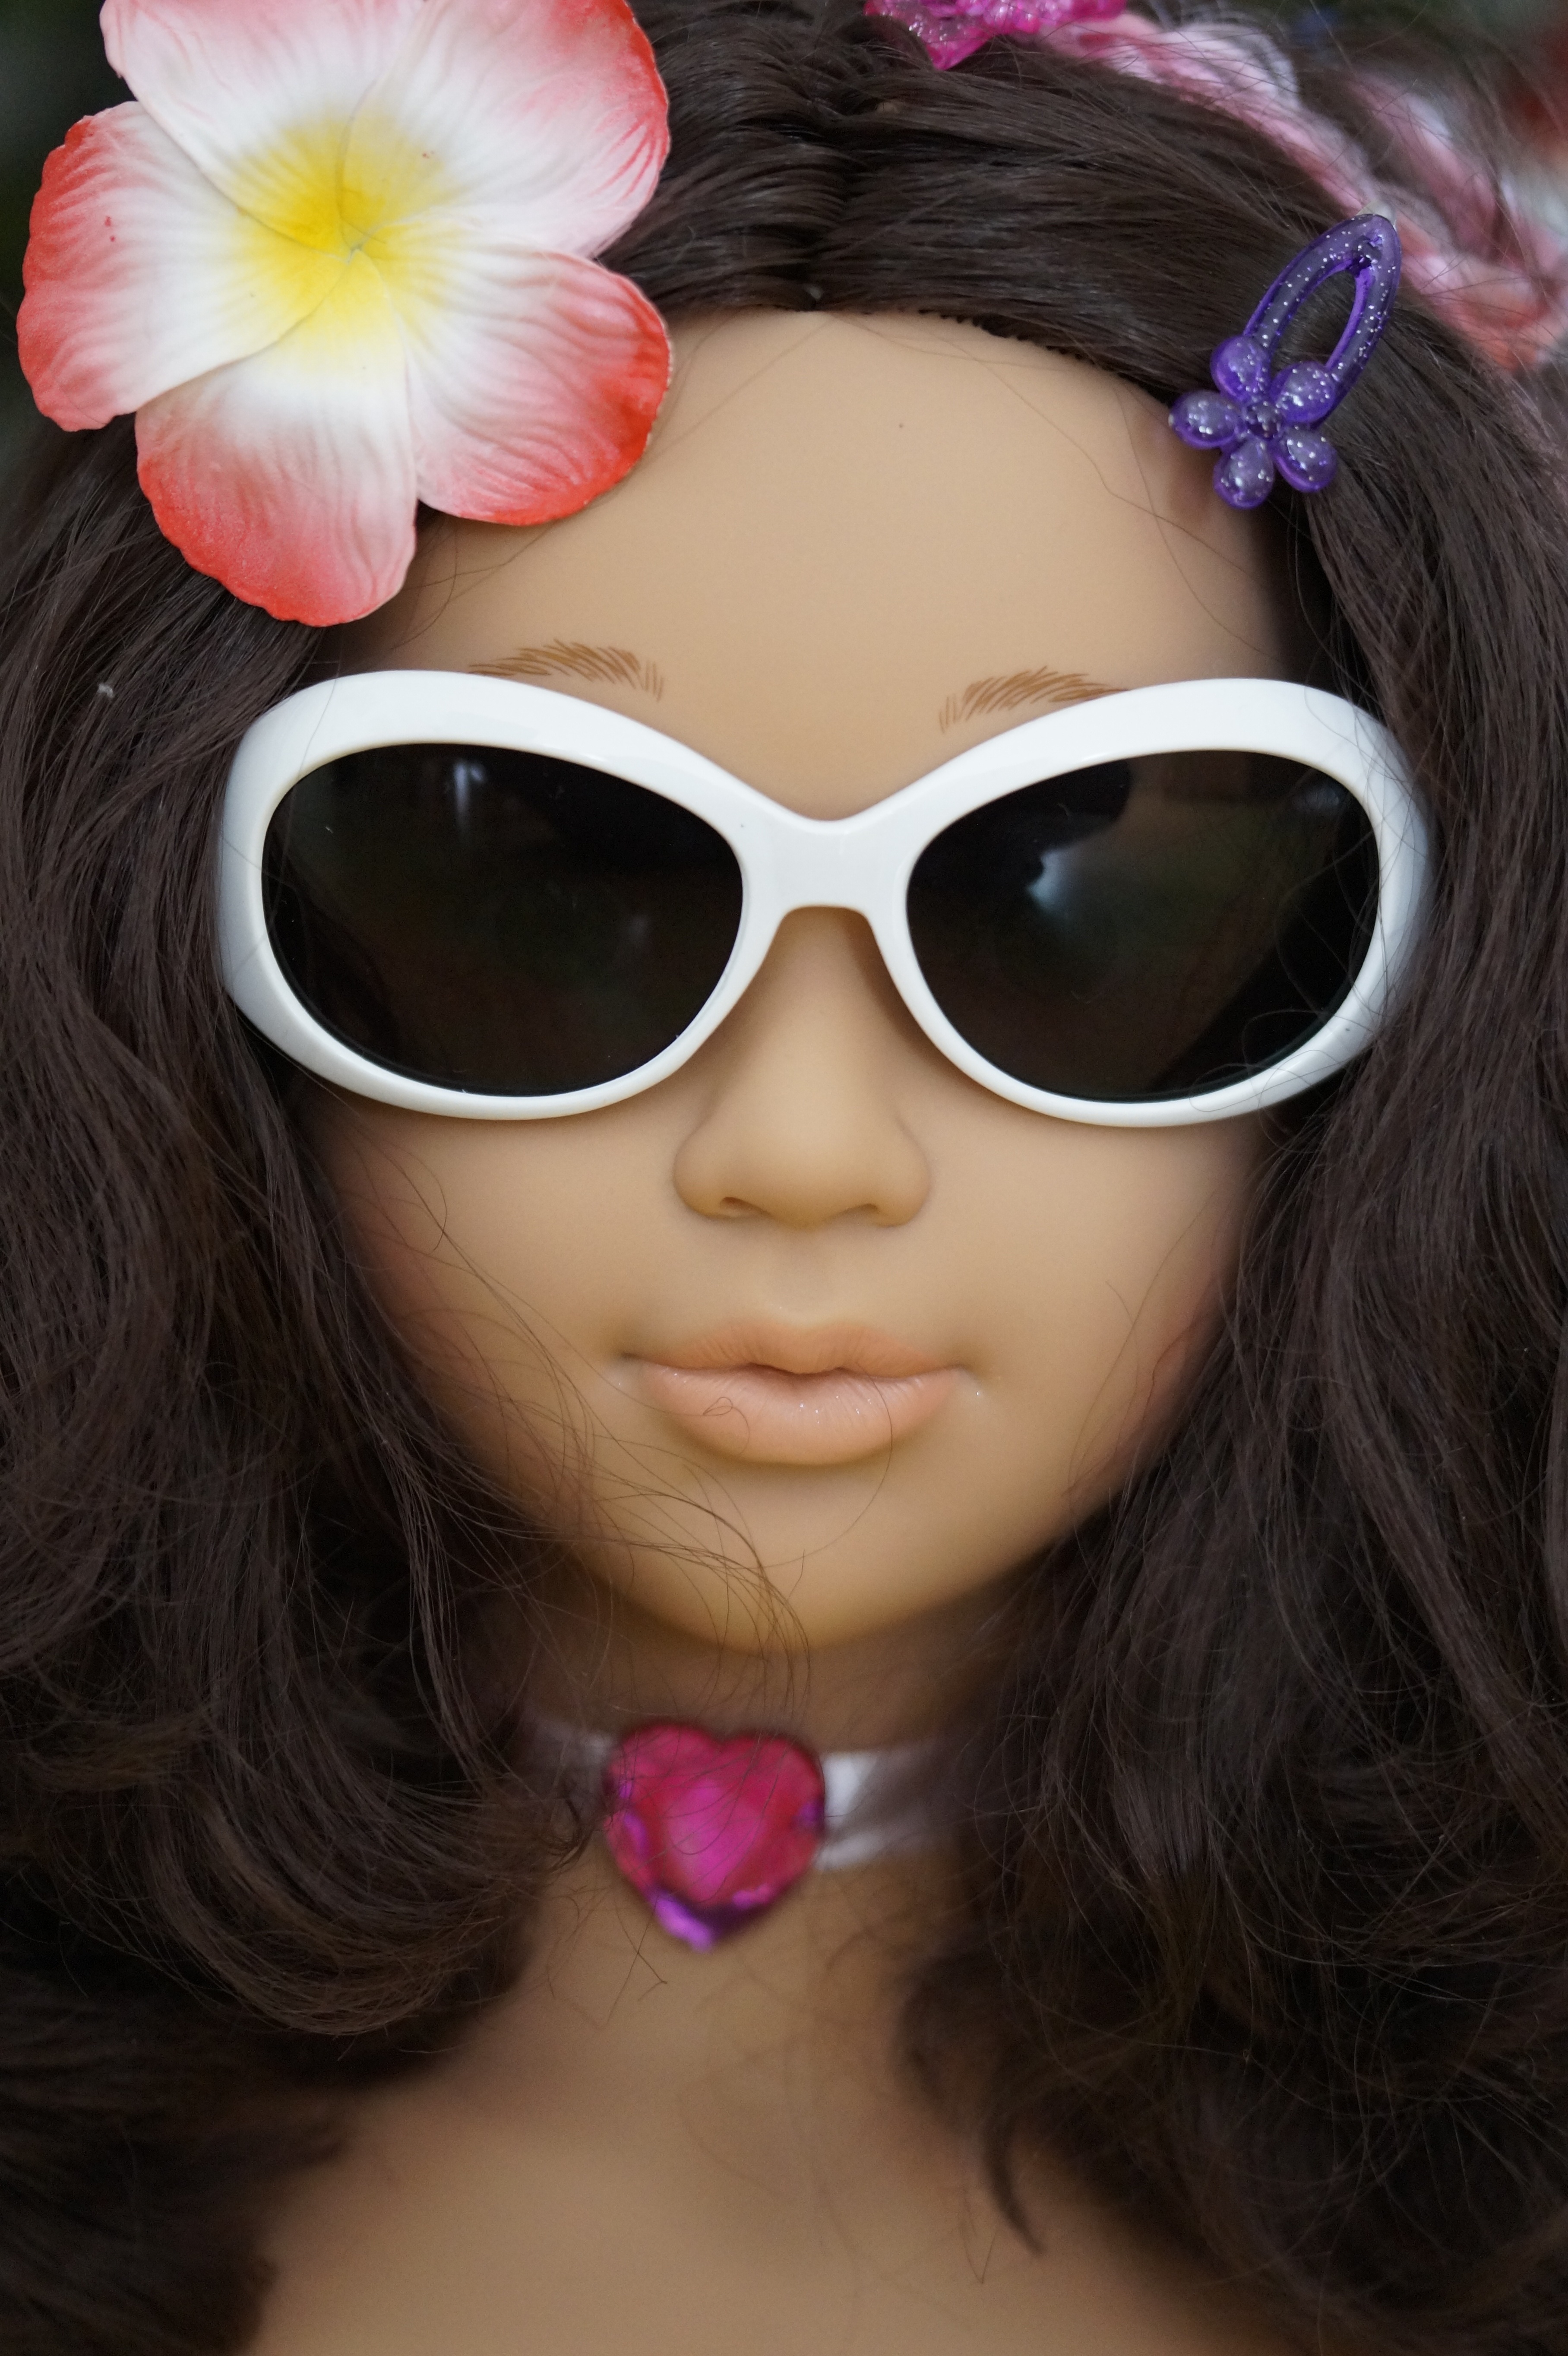
girl, sunshine, woman, hair, flower, summer, portrait, model, spring, red, color, fashion, clothing, black, ear, pink, lip, hairstyle, close up, human body, face, doll, nose, figure, sunglasses, eye, glasses, head, skin, eyewear, beauty, organ, sweetness, display dummy, brown hair, doll face, diva, sonnenanbeterin, fashion accessory, vision care